Frederick M. Lawrence

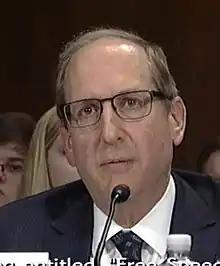
Lawrence in 2017

Frederick M. Lawrence (born 1955) is an American lawyer, civil rights scholar and 10th Secretary and CEO of Phi Beta Kappa society, the nation's first academic honor society, founded in 1776. Lawrence is a Distinguished Lecturer at the Georgetown Law Center, and has previously served as president of Brandeis University, Dean of the George Washington University Law School, and Visiting Professor and Senior Research Scholar at Yale Law School. He was elected to the American Philosophical Society in 2018 and the American Law Institute in 1999. Lawrence received the 2019 Ernest L. Boyer Award from the New American Colleges and Universities, and the Council of Colleges of Arts and Sciences’ Arts & Sciences Advocacy Award in 2018.